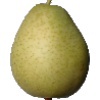
Label: Pear 1